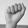
ASL letter: A